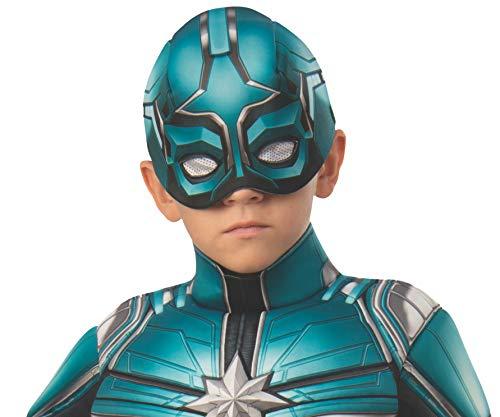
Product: Rubie's Costume Yon Rogg Captain Marvel Deluxe Child Costume
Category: Clothing, Shoes & Jewelry | Costumes & Accessories | Women | Costumes & Cosplay Apparel | Costumes
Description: Great Condition.
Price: $17.87 - $39.66